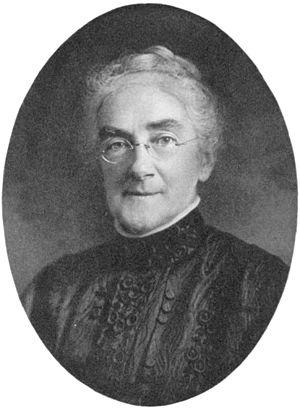
Ellen Henrietta Swallow Richards est une chimiste et écologiste américaine, fondatrice du mouvement d'économie domestique et pionnière de l'écoféminisme.